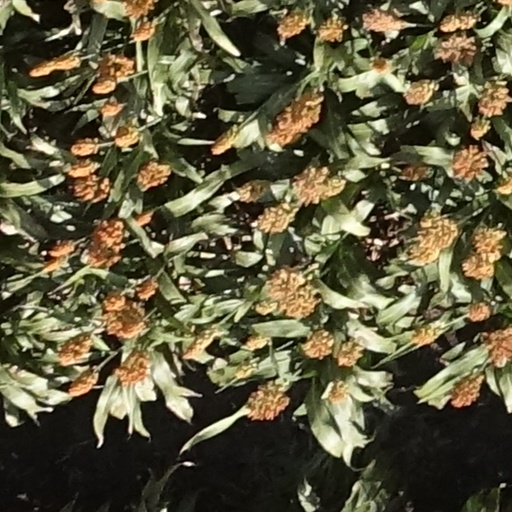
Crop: sorghum